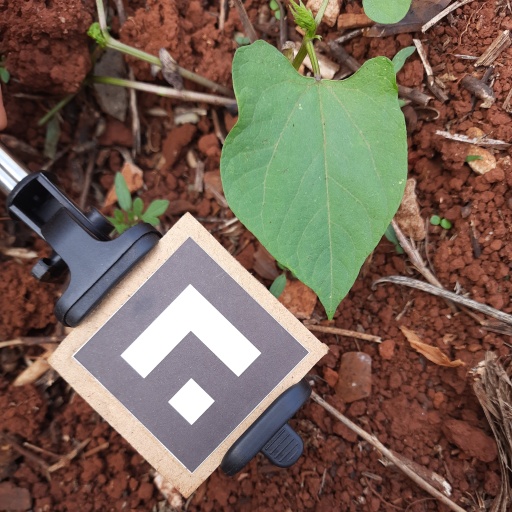
Observations: wavy surface, no eating holes, under shade